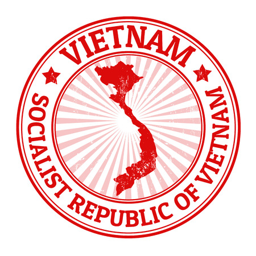
grunge rubber stamp with the name and map vector illustration vector